Cetacean bycatch

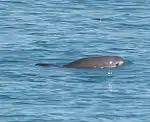
A vaquita surfacing.

The Yangtze River or Baiji dolphin ("Lipotes vexillifer") is one of the most endangered cetaceans that is only found in the Yangtze River, China. A survey conducted in 1997 found only thirteen dolphins. A later survey in 2006 found no individuals in their former range, and as such, the species was declared functionally extinct - the first cetacean to become functionally extinct primarily due to bycatch (among other factors). However, there have been various sightings since then. The Yangtze River finless porpoise ("Neophocaena phocaenoides asiaeorientalis") also lives in the Yangtze River. Abundance has declined; there are fewer than 2000 porpoises left. This may be due, in part, to the construction of the Three Gorges Dam, which covers a significant amount of the dolphin's natural habitat. Both species are often subject to entanglement in gillnets.